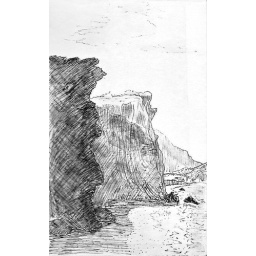
Isla Margarita - rocks over the ocean